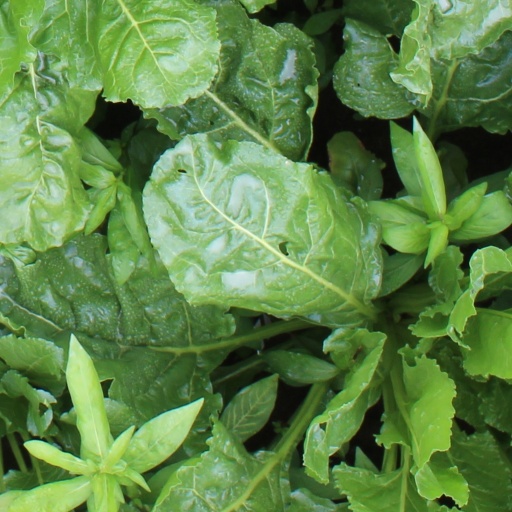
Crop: sugar beet